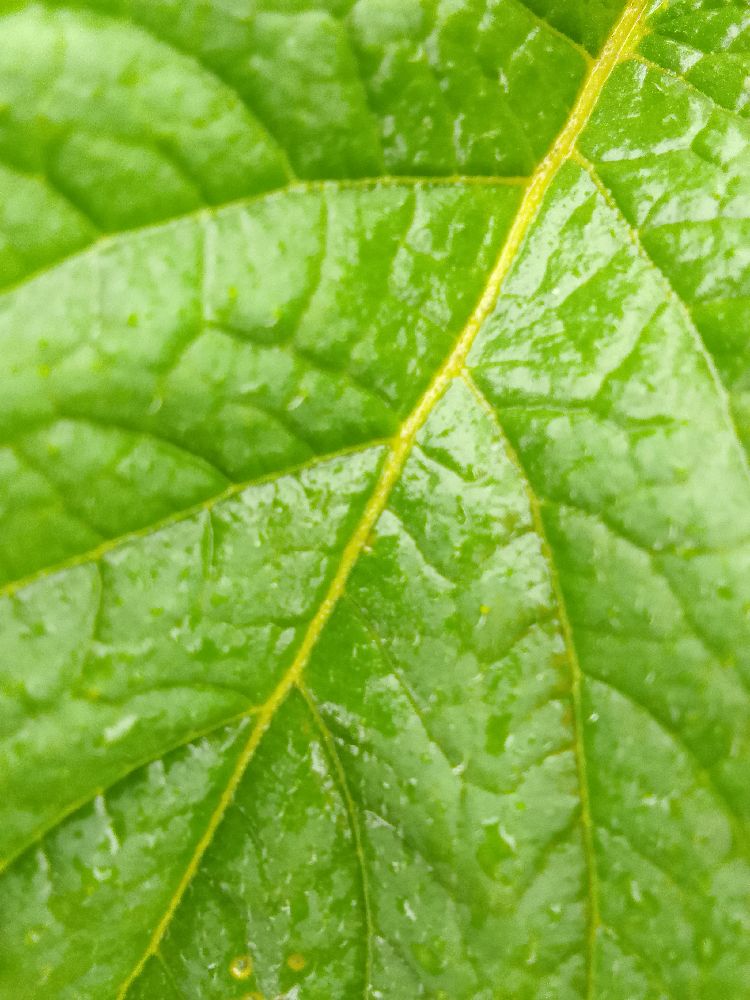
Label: Healthy